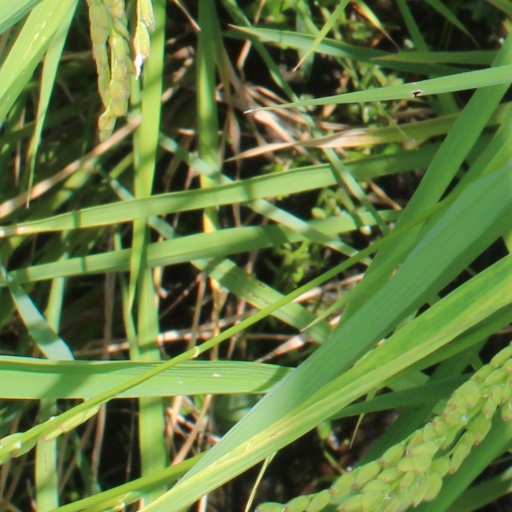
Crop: rice